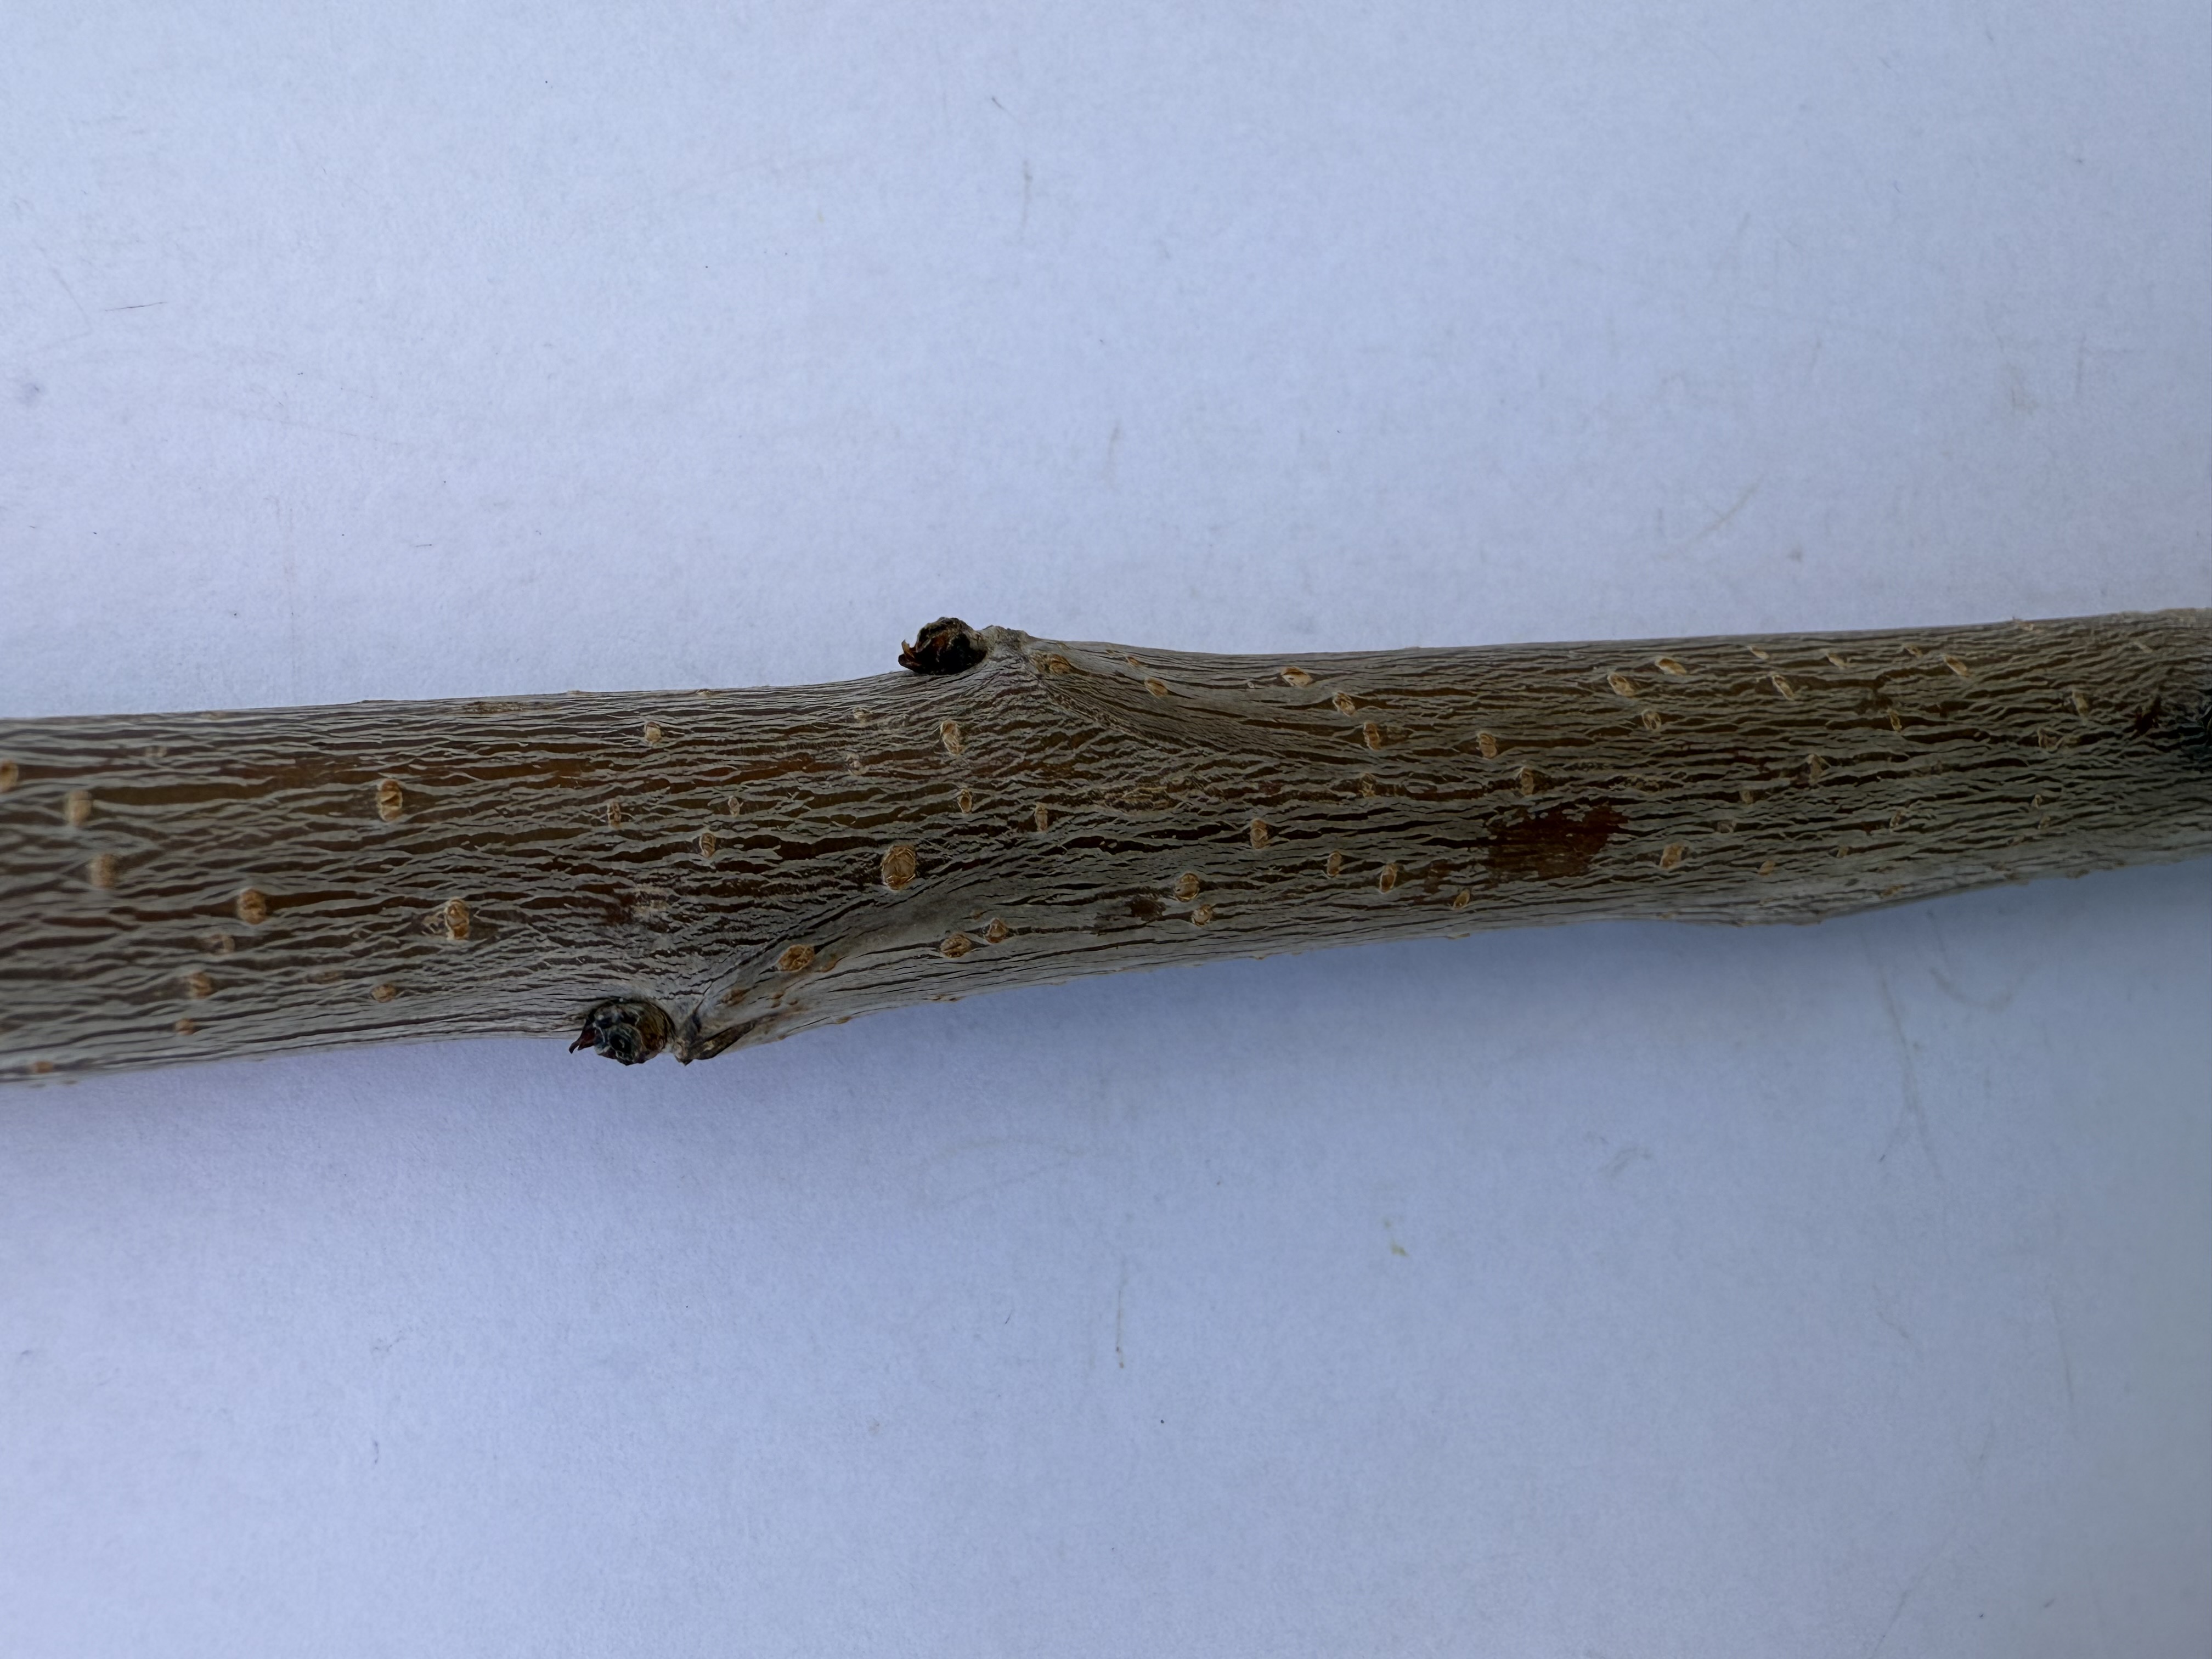
Variety: Napolyon Cherry